George D'Oyly

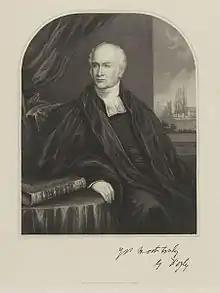
George D'Oyly, 1846 engraving

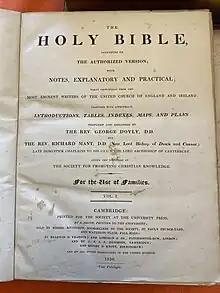

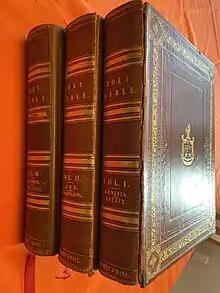

The fourth son of Matthias D'Oyly, archdeacon of Lewes and rector of Buxted, Sussex, he was born 31 October 1778; of his brothers the eldest was Thomas D'Oyly, serjeant-at-law; the second, Sir John D'Oyly; the third, Sir Francis D'Oyly, killed at Waterloo; and the youngest, Major-general Henry D'Oyly. He went to schools at Dorking, Putney, and Kensington, and in 1796 he entered Corpus Christi College, Cambridge. In 1800 he graduated BA as second wrangler and second Smith's prizeman, and in 1801 gained the member's prize for the Latin essay. In the same year he was elected a Fellow of his college.